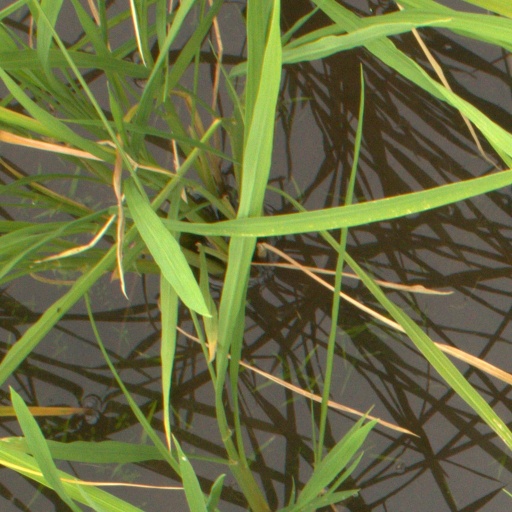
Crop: rice